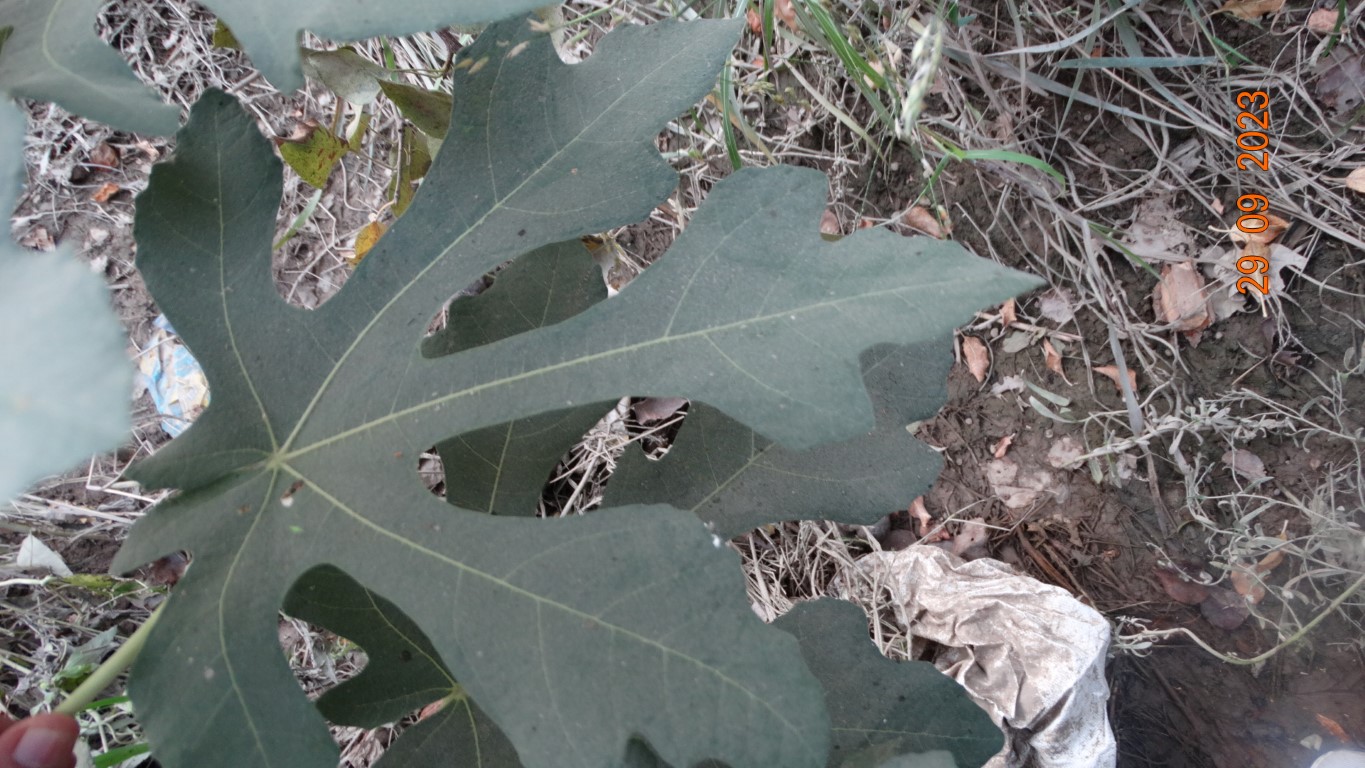
Label: healthy